2005 French riots

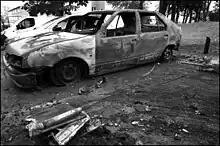
A burnt car in Paris' suburbs

163 vehicles went up in flames on the 20th night of unrest, 15 to 16 November, leading the French government to claim that the country was returning to an "almost normal situation". During the night's events, a Roman Catholic church was burned and a vehicle was rammed into an unoccupied police station in Romans-sur-Isère. In other incidents, a police officer was injured while making an arrest after youths threw bottles of acid at the town hall in Pont-l'Évêque, and a junior high school in Grenoble was set on fire. Fifty arrests were carried out across the country.